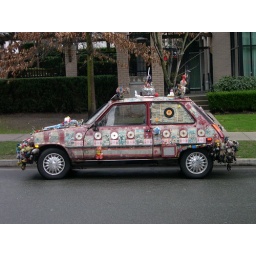
This car was spotted over three days while visiting Vancouver B.C..